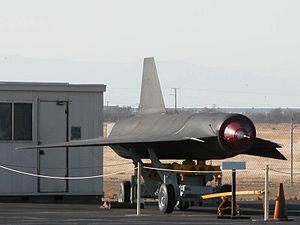
L'Air Force Plant 42 est un site militaire aérospatial américain appartenant à l'United States Air Force et situé à Palmdale en Californie. Ce site composé d'un complexe de pistes et de bâtiments est partagé entre les différents fournisseurs aérospatiaux de la Défense. Le complexe est découpé en huit sites de production spécialement destinés aux programmes de techniques avancées et aux « black projects ». Les utilisateurs les plus connus de l'Air Force Plant 42 sont : Boeing, Lockheed Martin et Northrop Grumman.